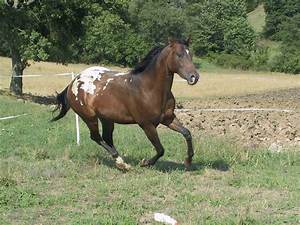
Label: cavallo